Pā

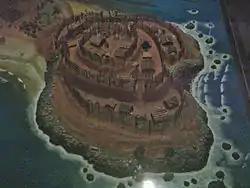
Model of a pā on a headland, showing the stepped nature and the wood palisades.

Traditional pā took a variety of designs. The simplest pā, the pā tūwatawata, generally consisted of a single wood palisade around the village stronghold, and several elevated stage levels from which to defend and attack. A pā maioro used multiple ramparts, earthen ditches used as hiding posts for ambush, and multiple rows of palisades. The most sophisticated pā was called a pā whakino, which generally included all the other features plus more food storage areas, water wells, more terraces, ramparts, palisades, fighting stages, outpost stages, underground dug-posts, mountain or hill summit areas called "tihi", defended by more multiple wall palisades with underground communication passages, escape passages, elaborate traditionally carved entrance ways, and artistically carved main posts.